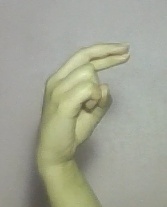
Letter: zay